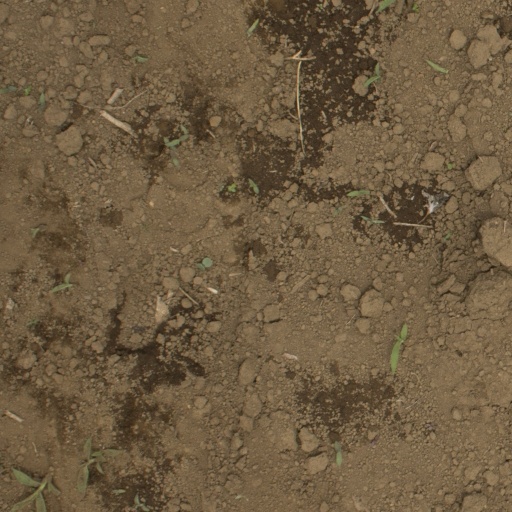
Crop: Jerusalem artichoke